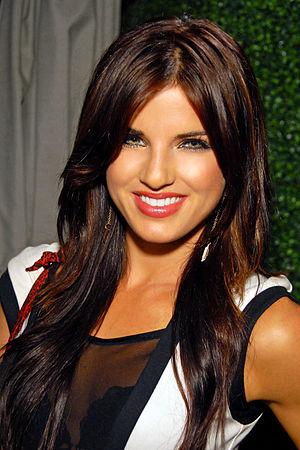
Rachele Brooke Smith est une actrice et danseuse américaine. Elle est surtout connue pour avoir joué le rôle de Kate Parker dans la comédie musicale Danse ta vie 2, Avery dans le cinquième film de la saga American Girls et également pour être apparue en tant que danseuse dans le film Burlesque.